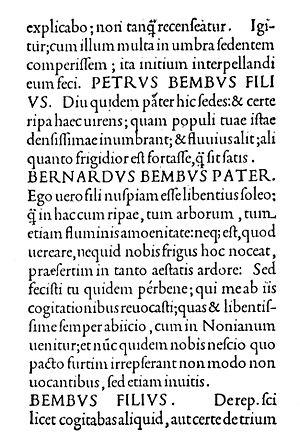
Francesco Griffo, dit aussi Francesco da Bologna, né vers 1450, mort à Bologne en 1518, est un graveur de poinçons, créateur de caractères, fondeur de caractères et imprimeur italien. Selon une hypothèse émise par Antonio Panizzi au XIXᵉ siècle, Francesco Griffo et l’orfèvre, graveur et peintre Francesco Raibolini, dit Francesco Francia, dit lui aussi Francesco da Bologna, auraient été une seule et même personne : opinion combattue par Giacomo Manzoni et maintenant définitivement abandonnée, mais on la retrouve encore dans de nombreux documents.